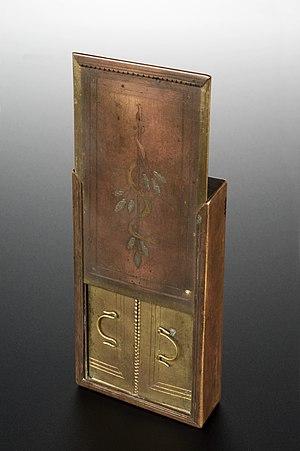
Asclépiade de Bithynie est un médecin et philosophe grec né à Pruse en Bithynie vers 124 av. J.-C. Il est l'un des premiers à introduire la médecine grecque dans le monde romain. Sa philosophie conçoit le monde comme matériel et constitué de corpuscules, et ses disciples ont eu une grande influence intellectuelle et sociale au début de l'Empire romain.